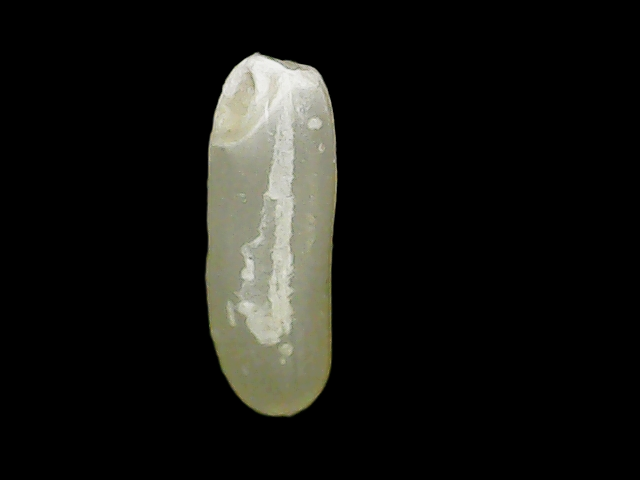
Rice variety: Binadhan7